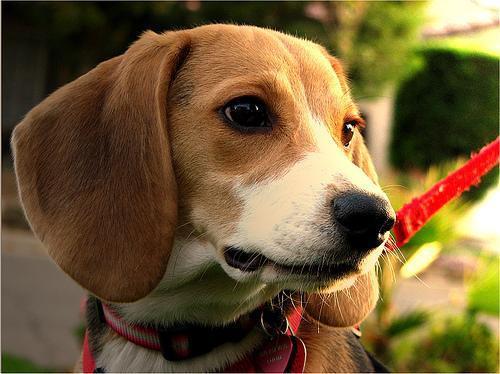
beagle